George Gibb (transport administrator)

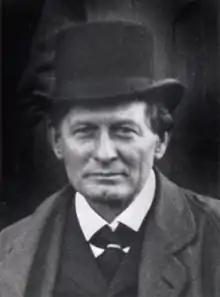
Sir George Gibb, circa 1910

Sir George Stegmann Gibb (30 April 1850 – 17 December 1925) was a British transport administrator who served as the general manager of the North Eastern Railway, managing director of the Underground Electric Railways Company of London, and as chairman of the former British Road Board.